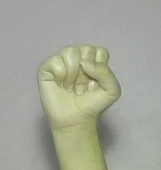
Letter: saad